Deadpool 2

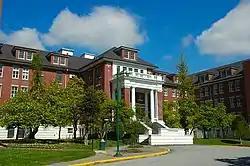
Riverview Hospital in Coquitlam served as the location for the initial and final battle scenes.

Initial filming had begun by June 17, 2017, at Hatley Castle in Victoria, British Columbia, Canada, which is used to portray the X-Mansion in the "X-Men" films. Principal photography began in Vancouver on June 26, under the working title "Love Machine". The East Lawn building of Riverview Hospital in Coquitlam served as the location for the initial and final battle sequences. Jonathan Sela served as cinematographer for the film. At the end of June, Reynolds revealed that Julian Dennison had been cast in the film. The next month, T.J. Miller said that he found the sequel to be funnier than the first film, and that "it's not going to be the same movie in a different location [like "The Hangover Part II" (2011)]. It's got different stakes, different things happen, some pretty tragic, dark shit happens in the first part of the film, in the beginning, and the rest of the film is kind of dealing with that". By then, Kapičić had been working with Leitch on set, and expected to continue contributing to Colossus through to April 2018. Production on the "X-Men" film "Dark Phoenix" (2019) was taking place in Montreal concurrently with the filming of "Deadpool 2", with Kinberg directing that film. He directed a brief moment where the X-Men are seen through an open door in the X-Mansion, which was added to "Deadpool 2" with the aid of green screen to allow those characters to appear in this film.